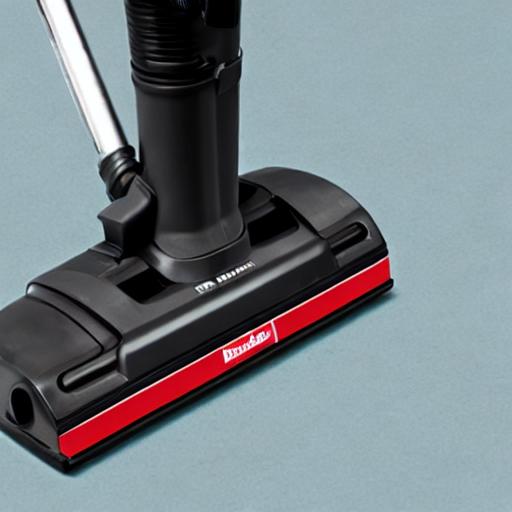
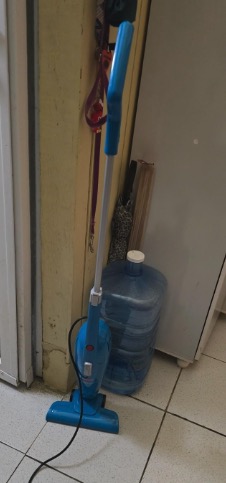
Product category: items_vacuum
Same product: no